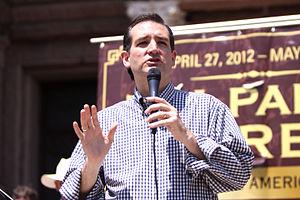
Rafael Edward Cruz dit Ted Cruz, né le 22 décembre 1970 à Calgary, est un homme politique américain, membre du Parti républicain. Il représente le Texas, depuis 2013, au Sénat des États-Unis.